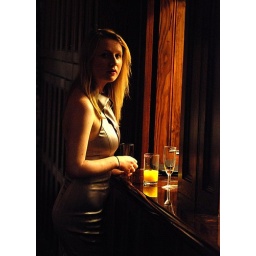
Young woman standing in a bar